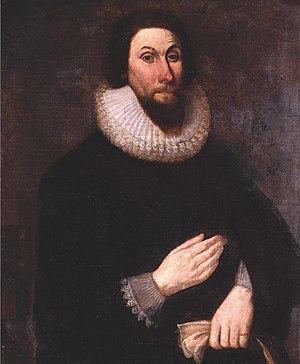
John Winthrop, père est né à Edwardstone, Suffolk, Angleterre, le fils d’Adam Winthrop et d'Anne Browne. Il est connu comme l'un des fondateurs de la colonie de la baie du Massachusetts.